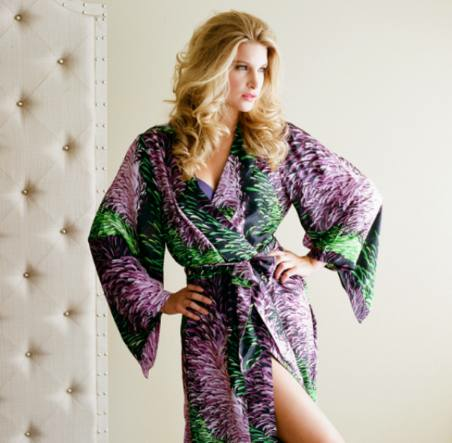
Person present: Yes